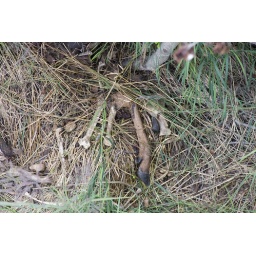
An obvious sign that the bears are present in Anchorage